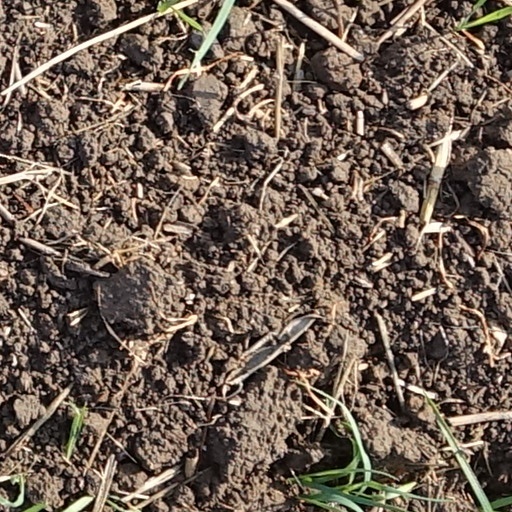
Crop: wheat